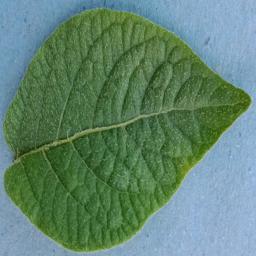
Etiqueta: Sana